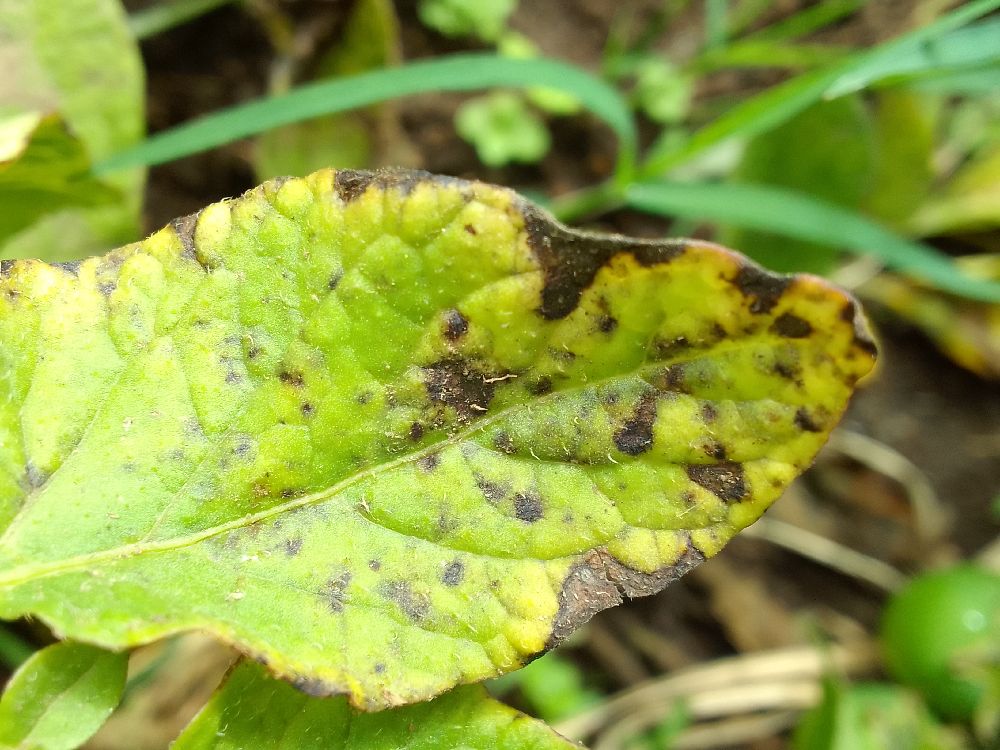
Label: Early blight